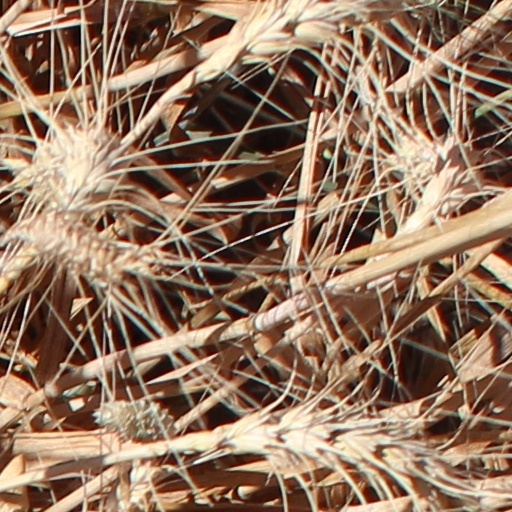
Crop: wheat